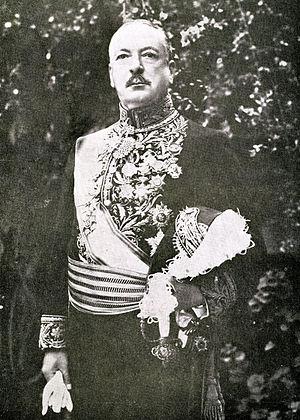
Lucien Saint en 1930, lors de la foire de Meknès
Evreux est une commune française, préfecture du département de l’Eure en Normandie, arrosée par l'Iton. Antique siège épiscopal, capitale du comté d'Évreux, pairie et duché-pairie, confié notamment aux ducs de Bouillon, sa proximité avec Paris en a toujours fait un site stratégique. La ville donna son nom à une branche capétienne ayant régné en Navarre espagnole : les Évreux-Navarre.
Le résident général de France en Tunisie est le représentant officiel du gouvernement français à Tunis durant le protectorat français de Tunisie.
Lucien Saint, de son nom complet Lucien Charles Xavier Saint, né le 26 avril 1867 à Évreux et décédé le 24 février 1938 à Marignac, est un haut fonctionnaire et homme politique français.